Agricultural Engineering Building

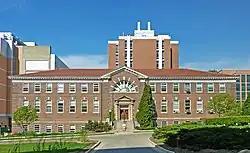
Agricultural Engineering Building

The Agricultural Engineering Building is a historic 1907 building in Madison, Wisconsin which houses the Biological Systems Engineering Department (formerly Agricultural Engineering) of the University of Wisconsin–Madison. Over the years the building hosted important investigations into soil erosion, improvements on the first forage harvester, and Aldo Leopold's new Department of Wildlife Management, among other milestones. In 1985 the building was added to the National Register of Historic Places, and is now part of the Henry Mall Historic District.